Water

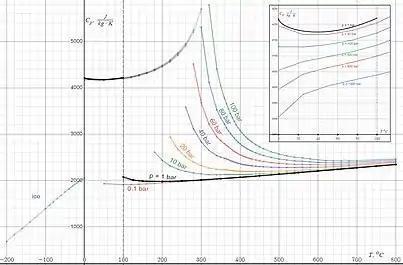
Specific heat capacity of water

In a water molecule, the hydrogen atoms form a 104.5° angle with the oxygen atom. The hydrogen atoms are close to two corners of a tetrahedron centered on the oxygen. At the other two corners are "lone pairs" of valence electrons that do not participate in the bonding. In a perfect tetrahedron, the atoms would form a 109.5° angle, but the repulsion between the lone pairs is greater than the repulsion between the hydrogen atoms. The O–H bond length is about 0.096 nm.